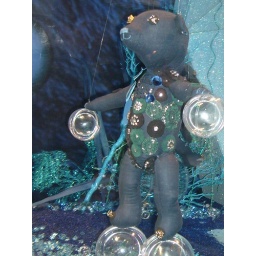
teddy bear with bubbles in a paris window